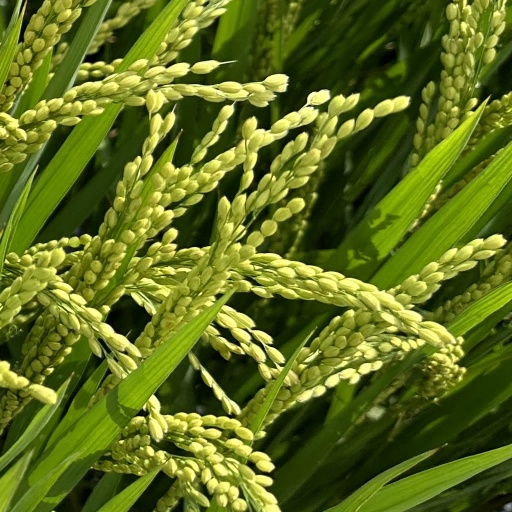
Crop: rice